Horn Concerto No. 1 (Mozart)

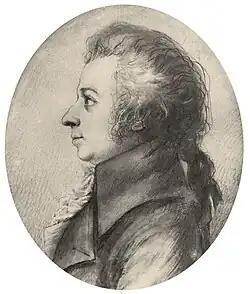
Stock's 1789 miniature of Mozart

Wolfgang Amadeus Mozart's Horn Concerto No. 1 in D major, K. (412+514)/386b was written in 1791. The work is in two movements. Unusually, each movement received a distinct number in the first edition of the Köchel catalogue: